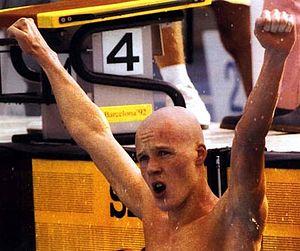
Ievgueni Viktorovitch Sadovy, est un nageur russe.